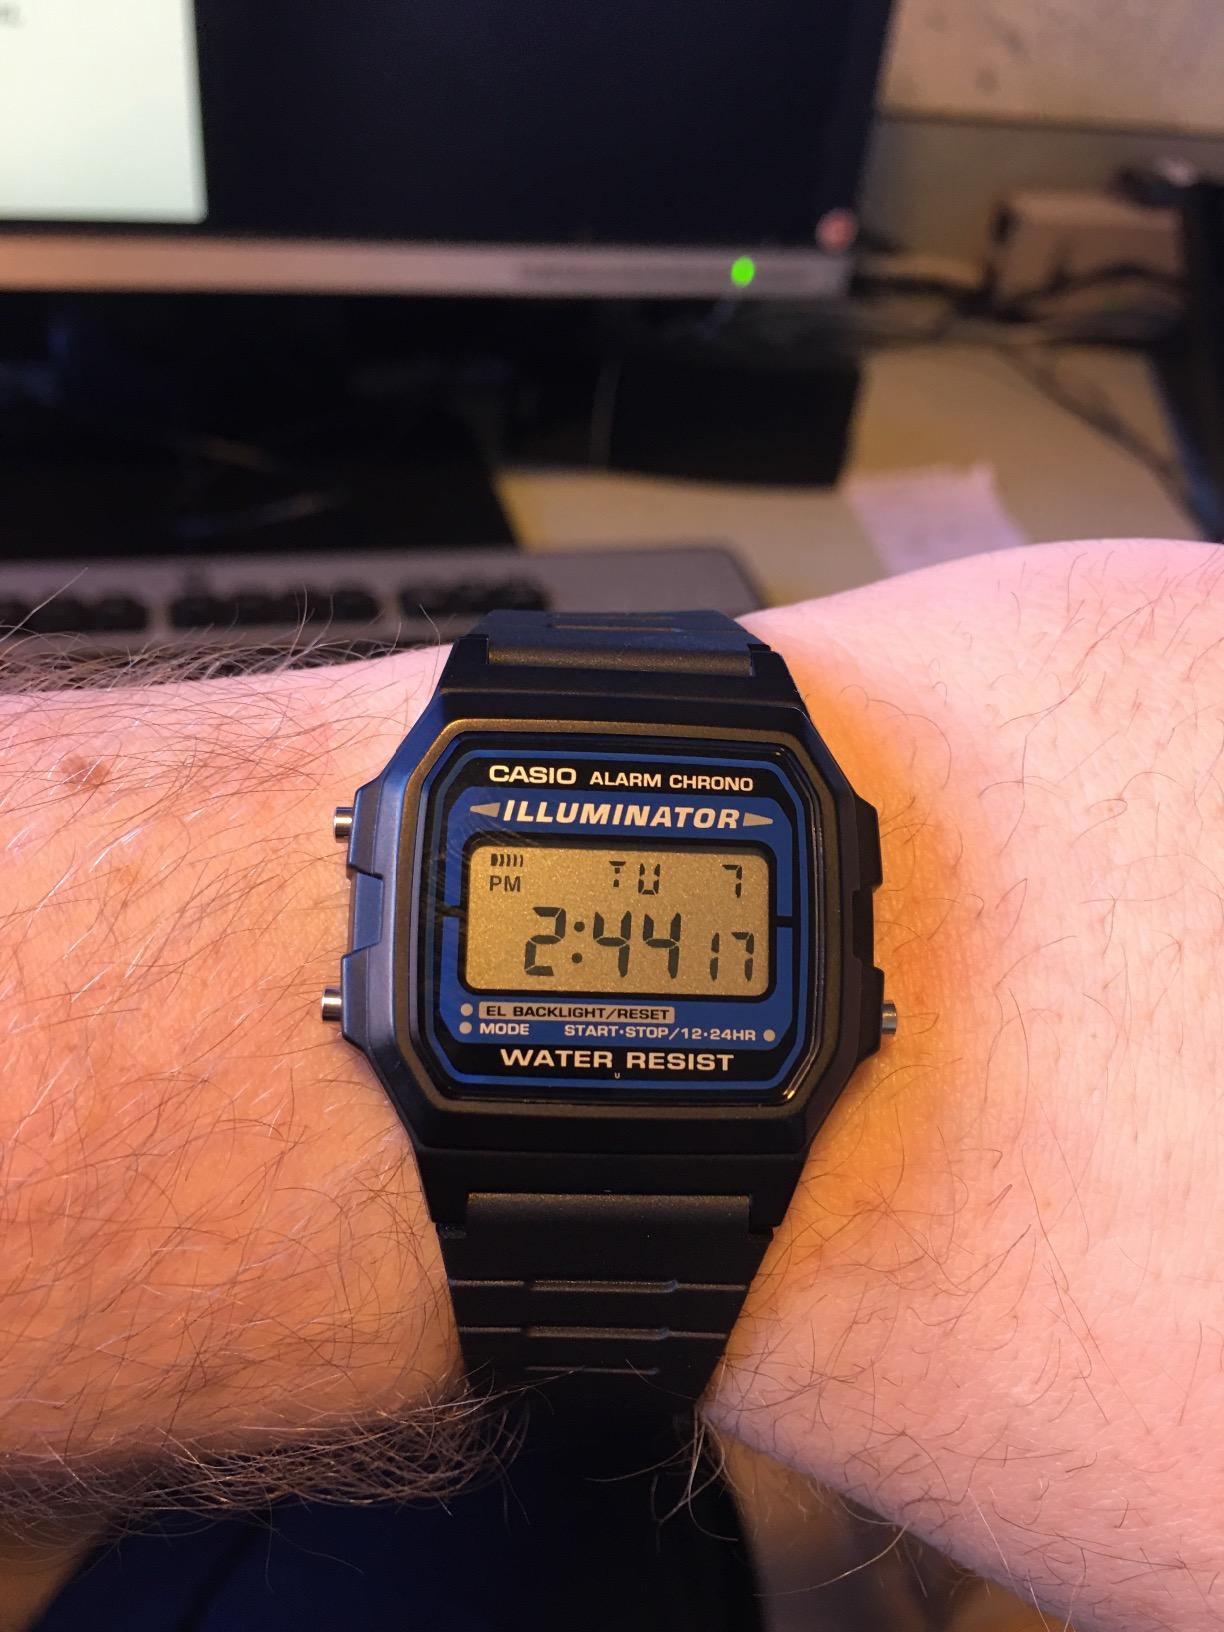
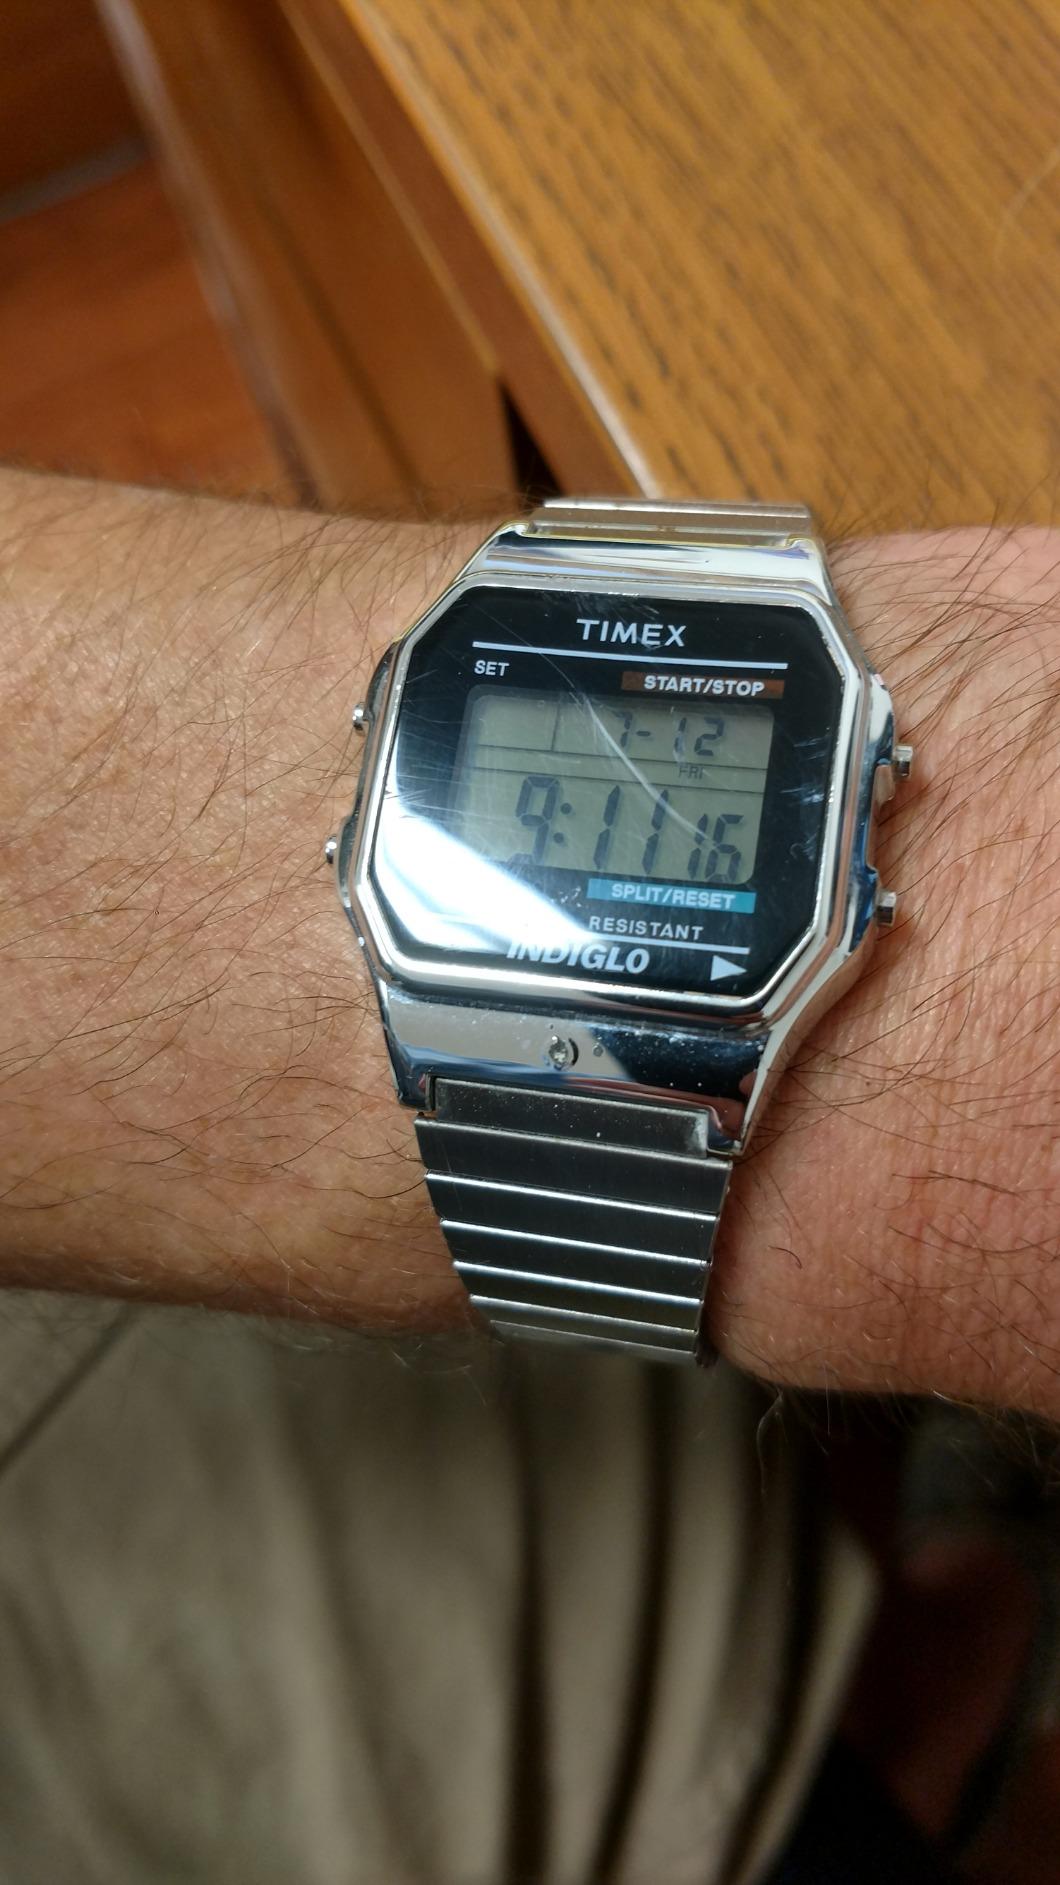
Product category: accessories_watch
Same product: no